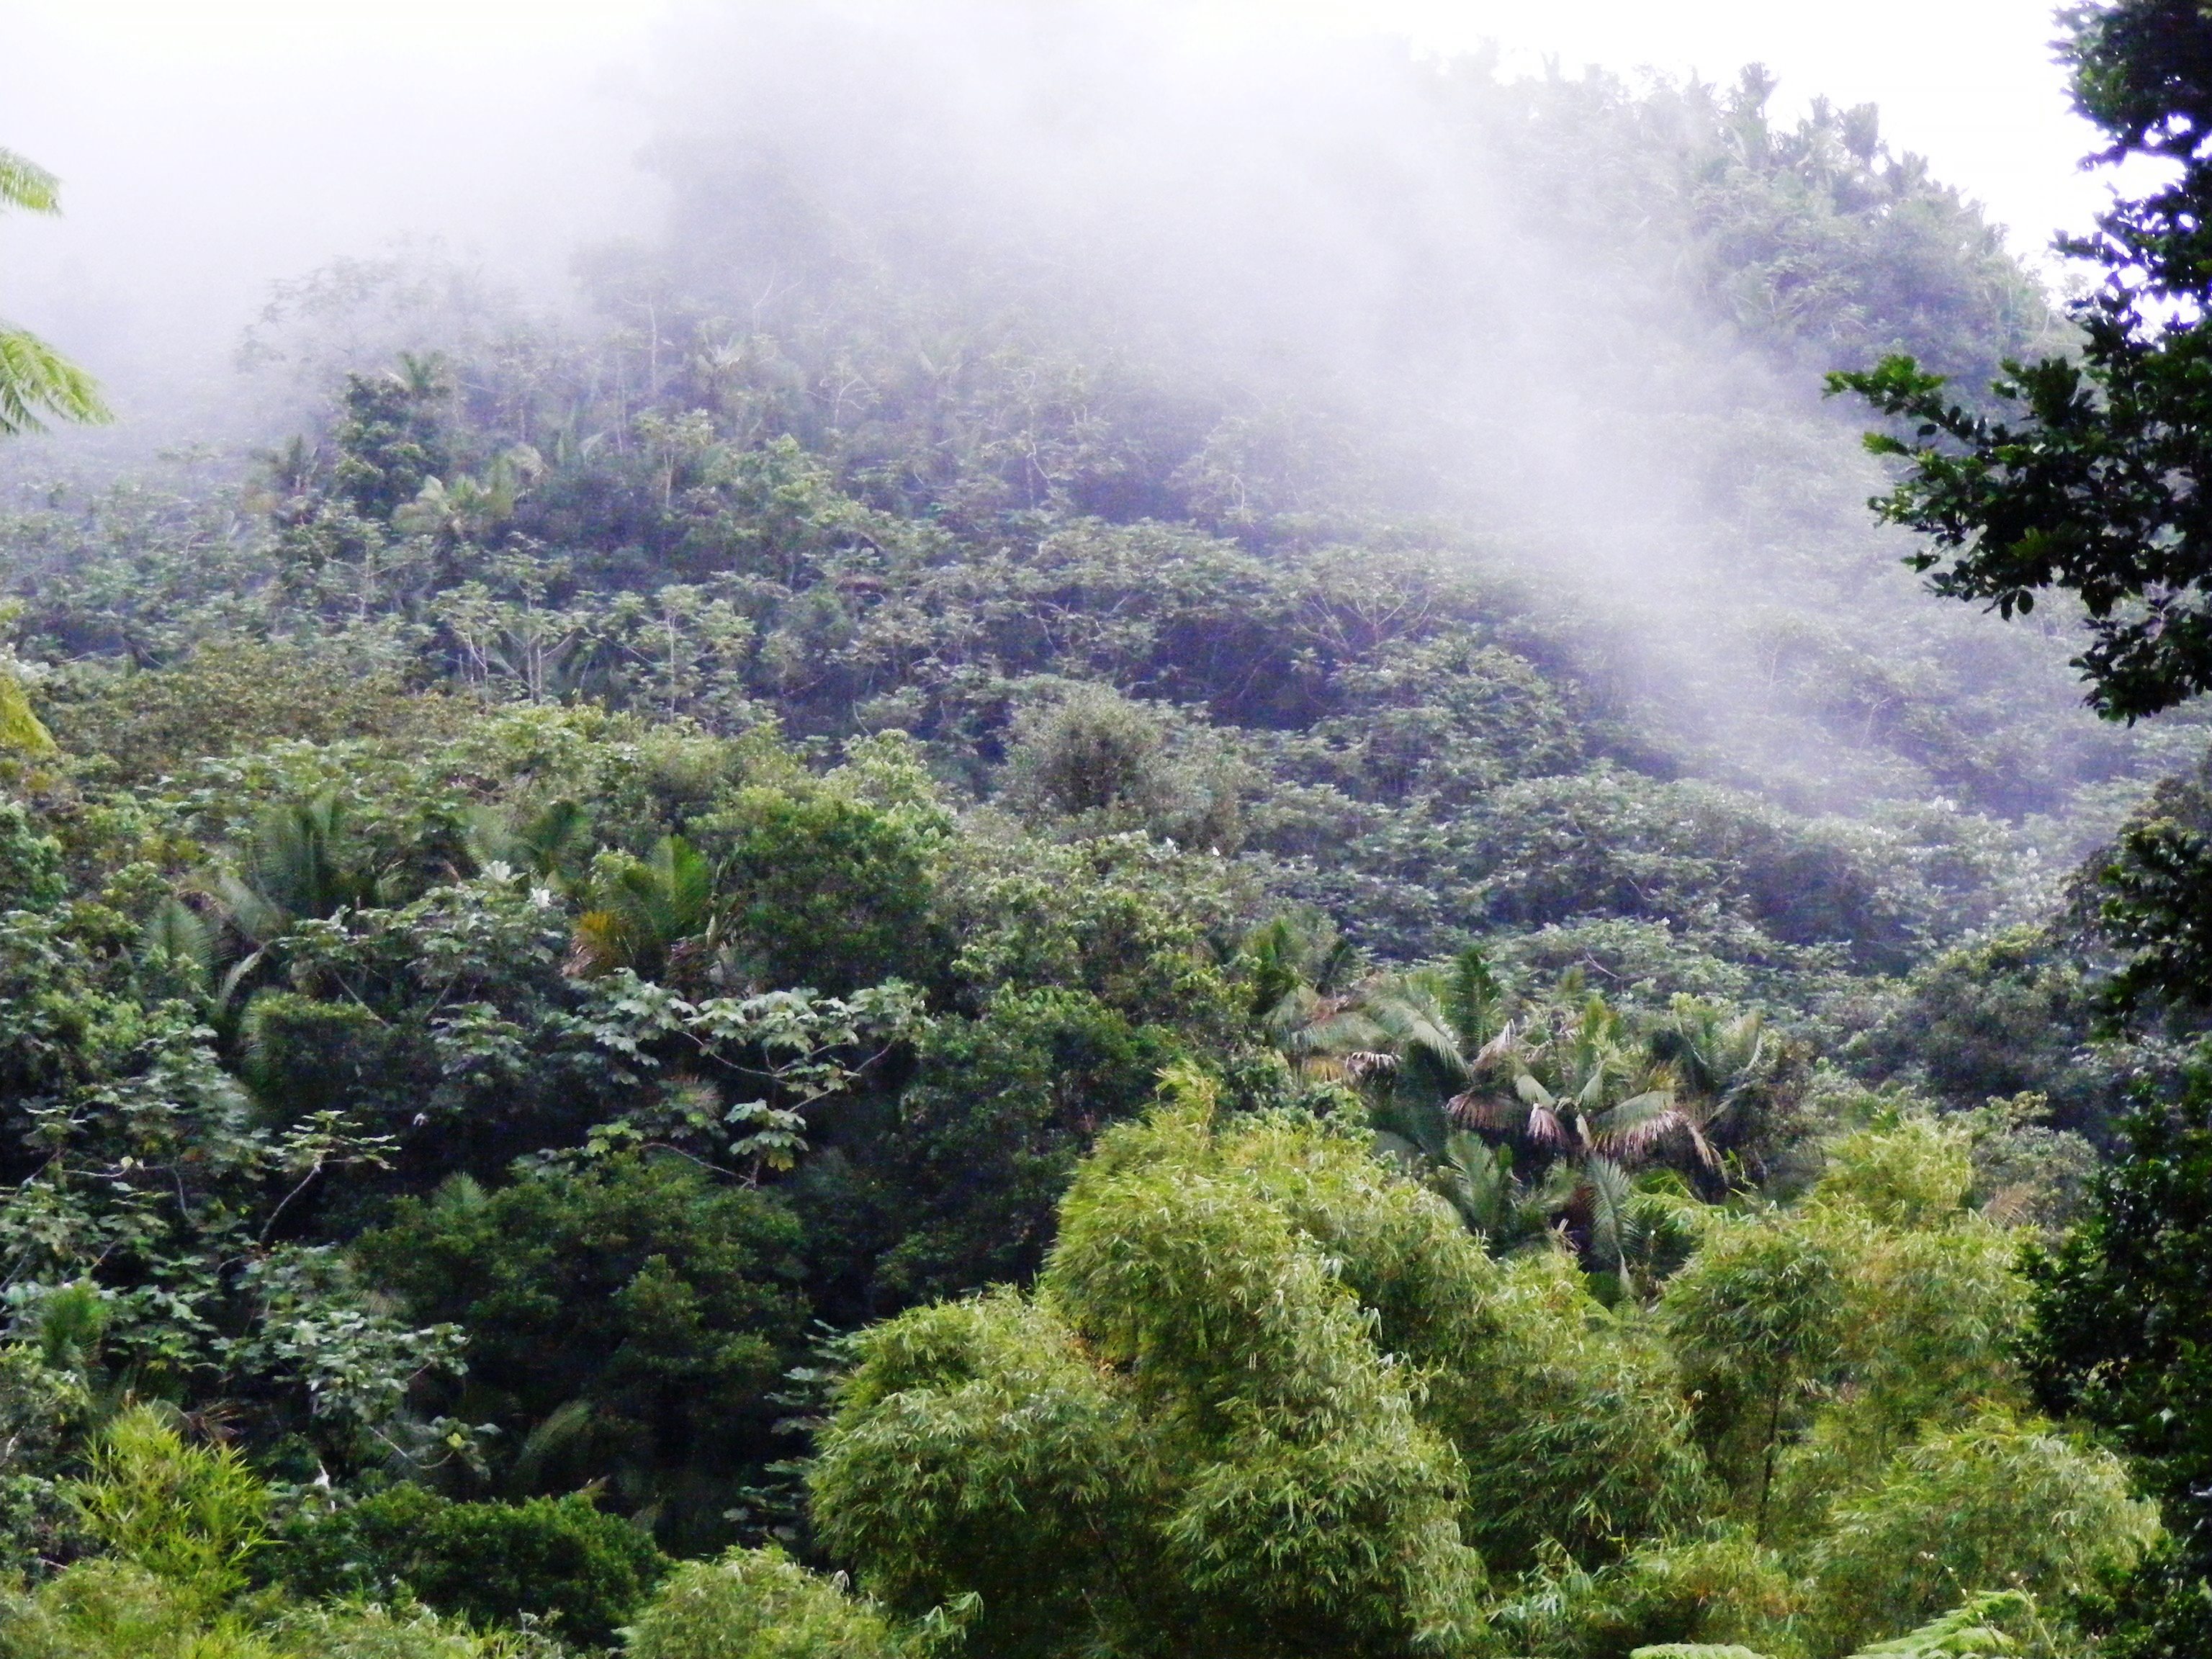
puerto rico, sky, cloud, mist, clouds, trees, green, mountain, rain forest, vegetation, nature, rainforest, nature reserve, forest, hill station, tree, ecosystem, tropical and subtropical coniferous forests, jungle, mount scenery, old growth forest, valdivian temperate rain forest, shrubland, morning, biome, hill, temperate broadleaf and mixed forest, highland, national park, plant community, sunlight, landscape, botanical garden, grass